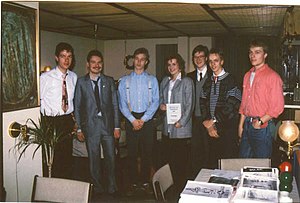
Folkeskoleelevernes Landsorganisation / Litteratur og eksterne henvisninger
Ved afsløringen af FLOs første jubilæumsskrift i 1988 "10 år med aktive elever" var 7 af organisationens formænd og næstformænd forsamlede. Fra venstre mod højre: Søren Pold, Bo Libergren, Andreas Berggreen, Pernille Strønæs, Jens Kloppenborg-Skrumsager, Niklas Dalsjø & Flemming Anhøi Holm.
Lørdag d. 20. februar 1988 afholdt Folkeskoleelevernes Landsorganisation reception i restaurant Richelieu på Halmtorvet i København. Ved formiddagens reception var der afsløring af organisationens første jubilæumsskrift ""10 år med aktive elever"" og 7 af foreningens formænd og næstformænd var forsamlede ved den anledning. Fra venstre mod højre: Søren Pold (fmd. 1981-83), Bo Libergren (fmd. 1984-86), Andreas Berggreen (fmd. 1987-88), Pernille Strønæs (foreningsstifter, næstformand 1978), Jens Kloppenborg-Skrumsager (fmd. 1987-88), Niklas Dalsjø (næstfmd. 1987-88) &amp; Flemming Anhøi Holm (fmd. 1980-81, næstfmd. 1981-82)."
Folkeskoleelevernes Landsorganisation eller FLO var navnet på en organisation for grundskoleelever og disses elevråd.